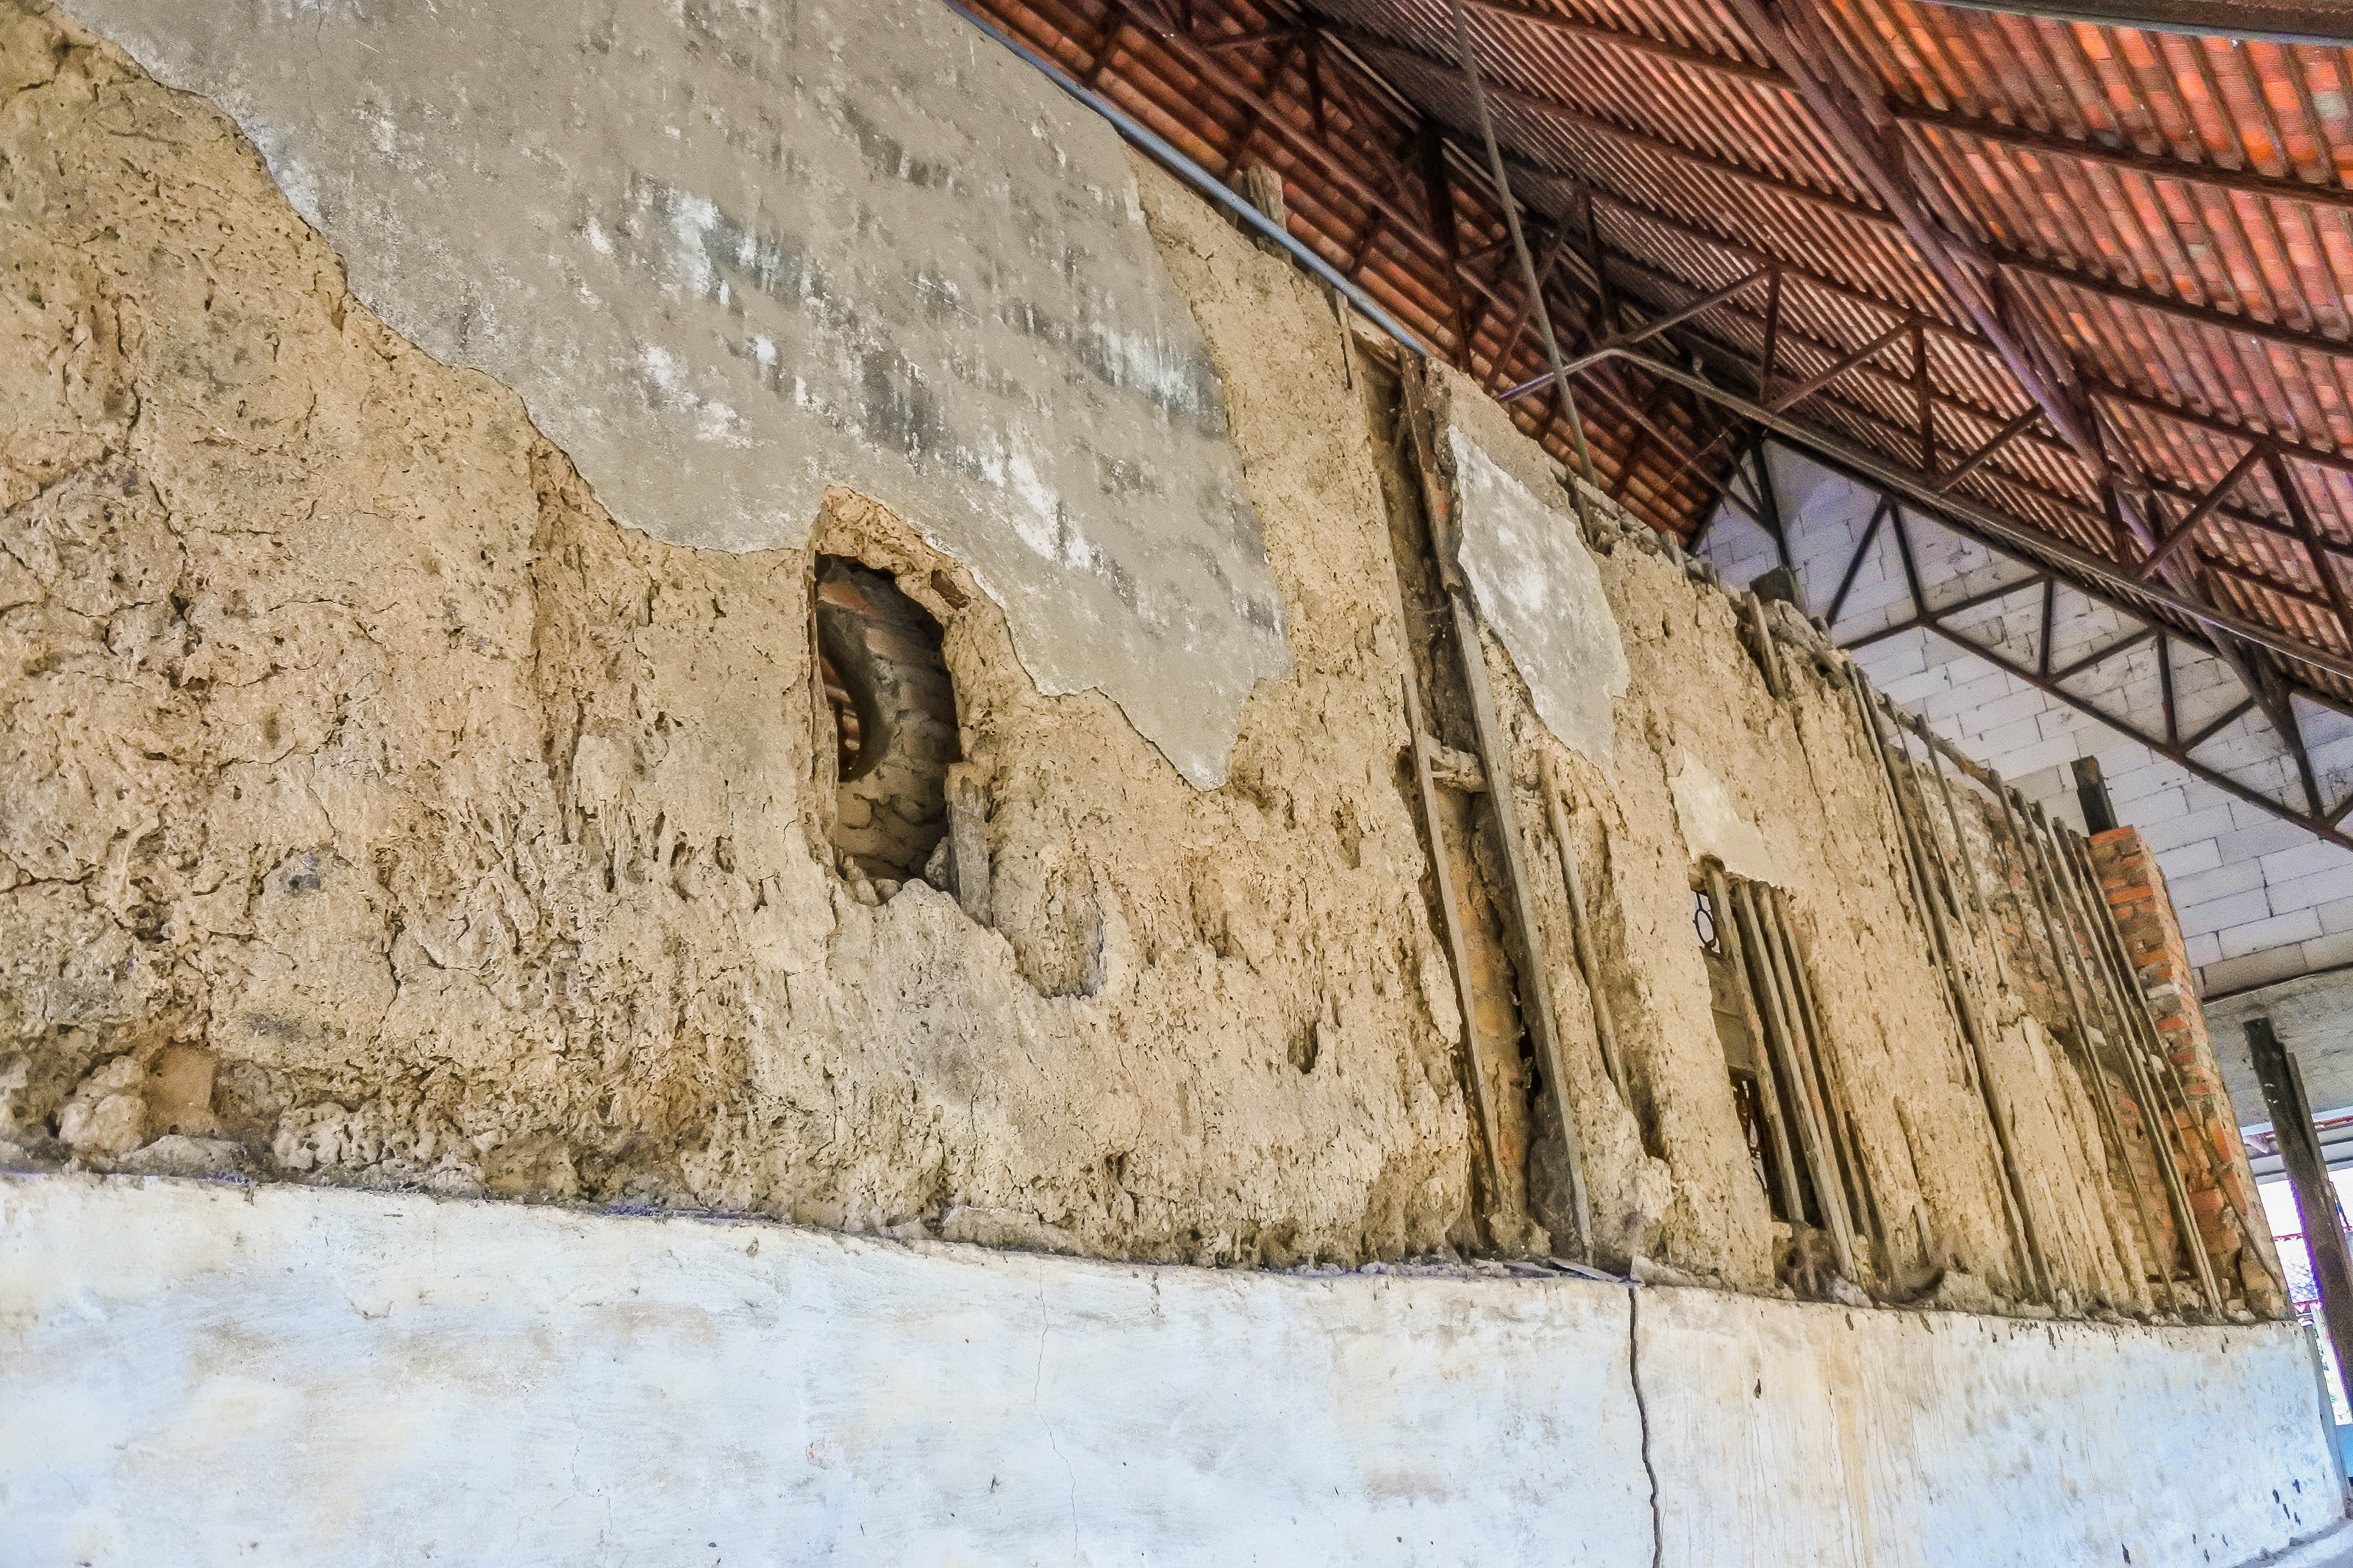
big, cobra, king of nagas, view, biggest, buddha, golden, religions, thailand snakes, serpent, landmark, sky, payanak, statue, thai, ancient, goldbuddha, traditional, background, style, worship, homage, religious, snake, believe, buddha with naga, life, gold, head, naga thai, design, buddhaimage, belief, architecture, art, famous, green, wallpaper, sculpture, wat, buddhism, places, blue, culture, buddhist, temple, garden, travel, naga, wall, wood, rock, brick